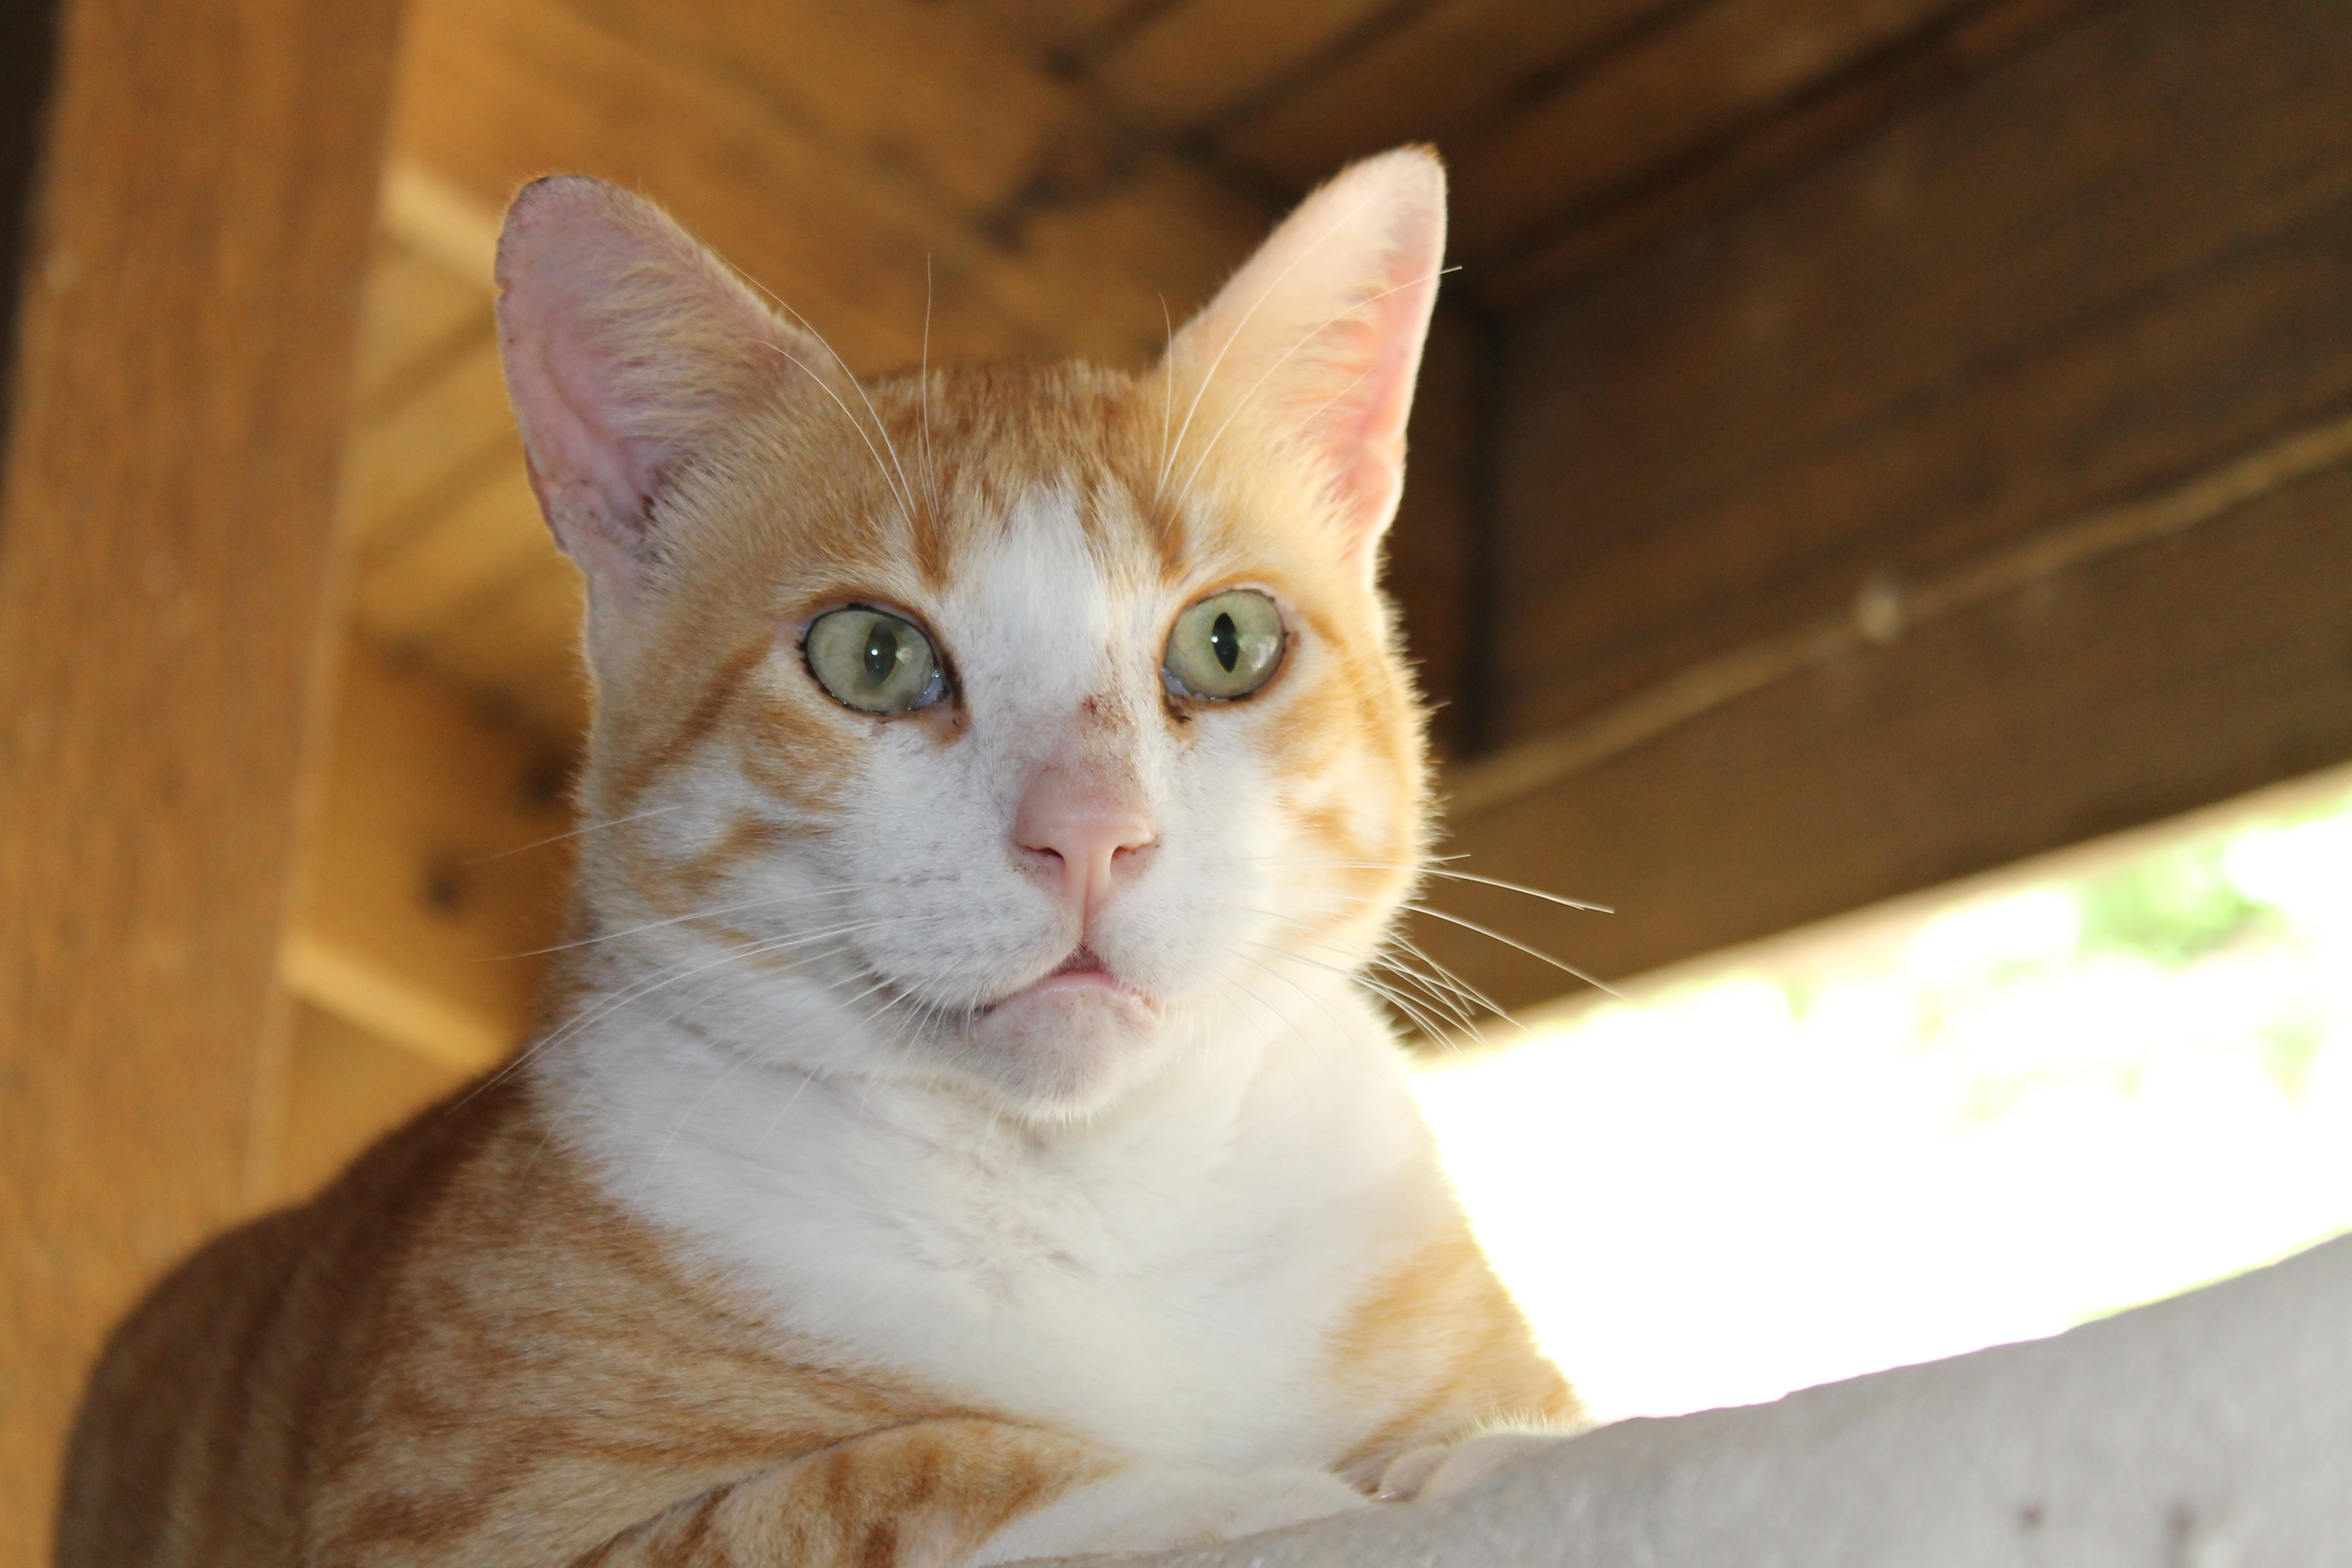
white, animal, pet, fur, portrait, green, red, cat, color, mammal, pink, nose, eyes, whiskers, drawing, head, vertebrate, cheeky, curious, mackerel, tiger cat, cat face, cat's eyes, european shorthair, burmilla, small to medium sized cats, cat like mammal, domestic short haired cat, tonkinese, khao manee